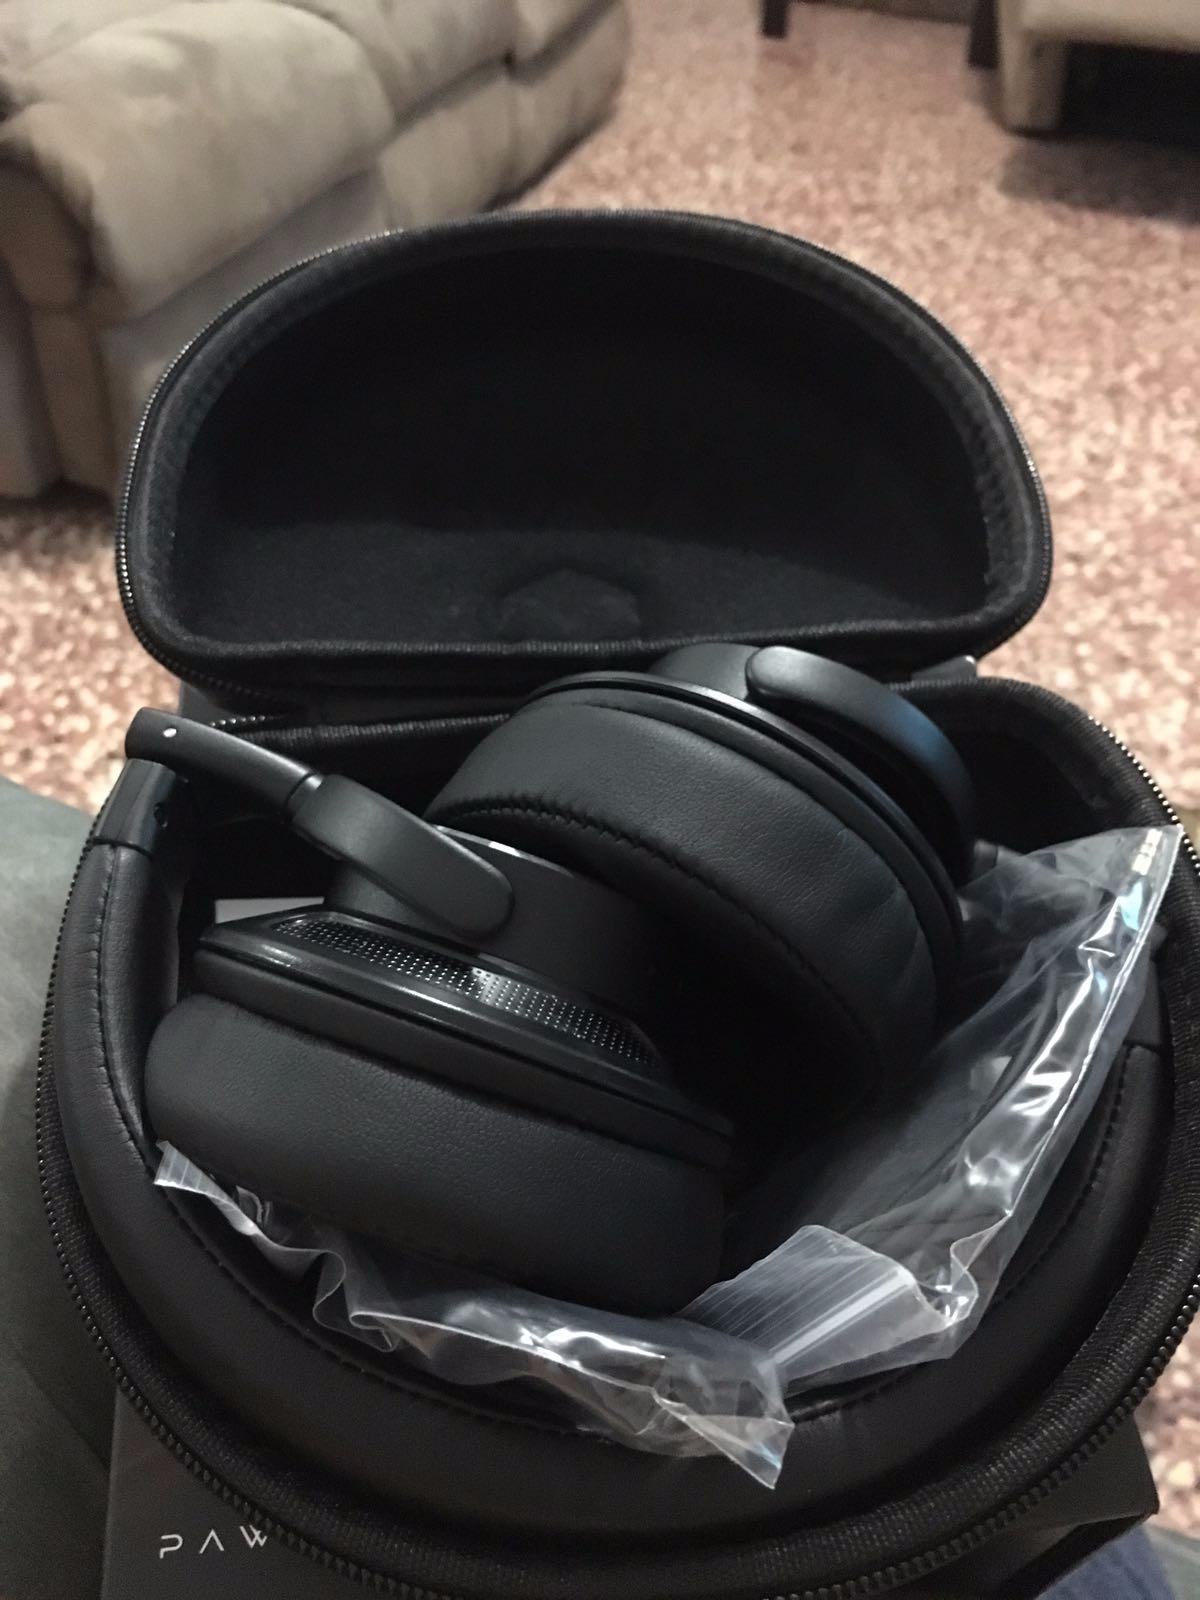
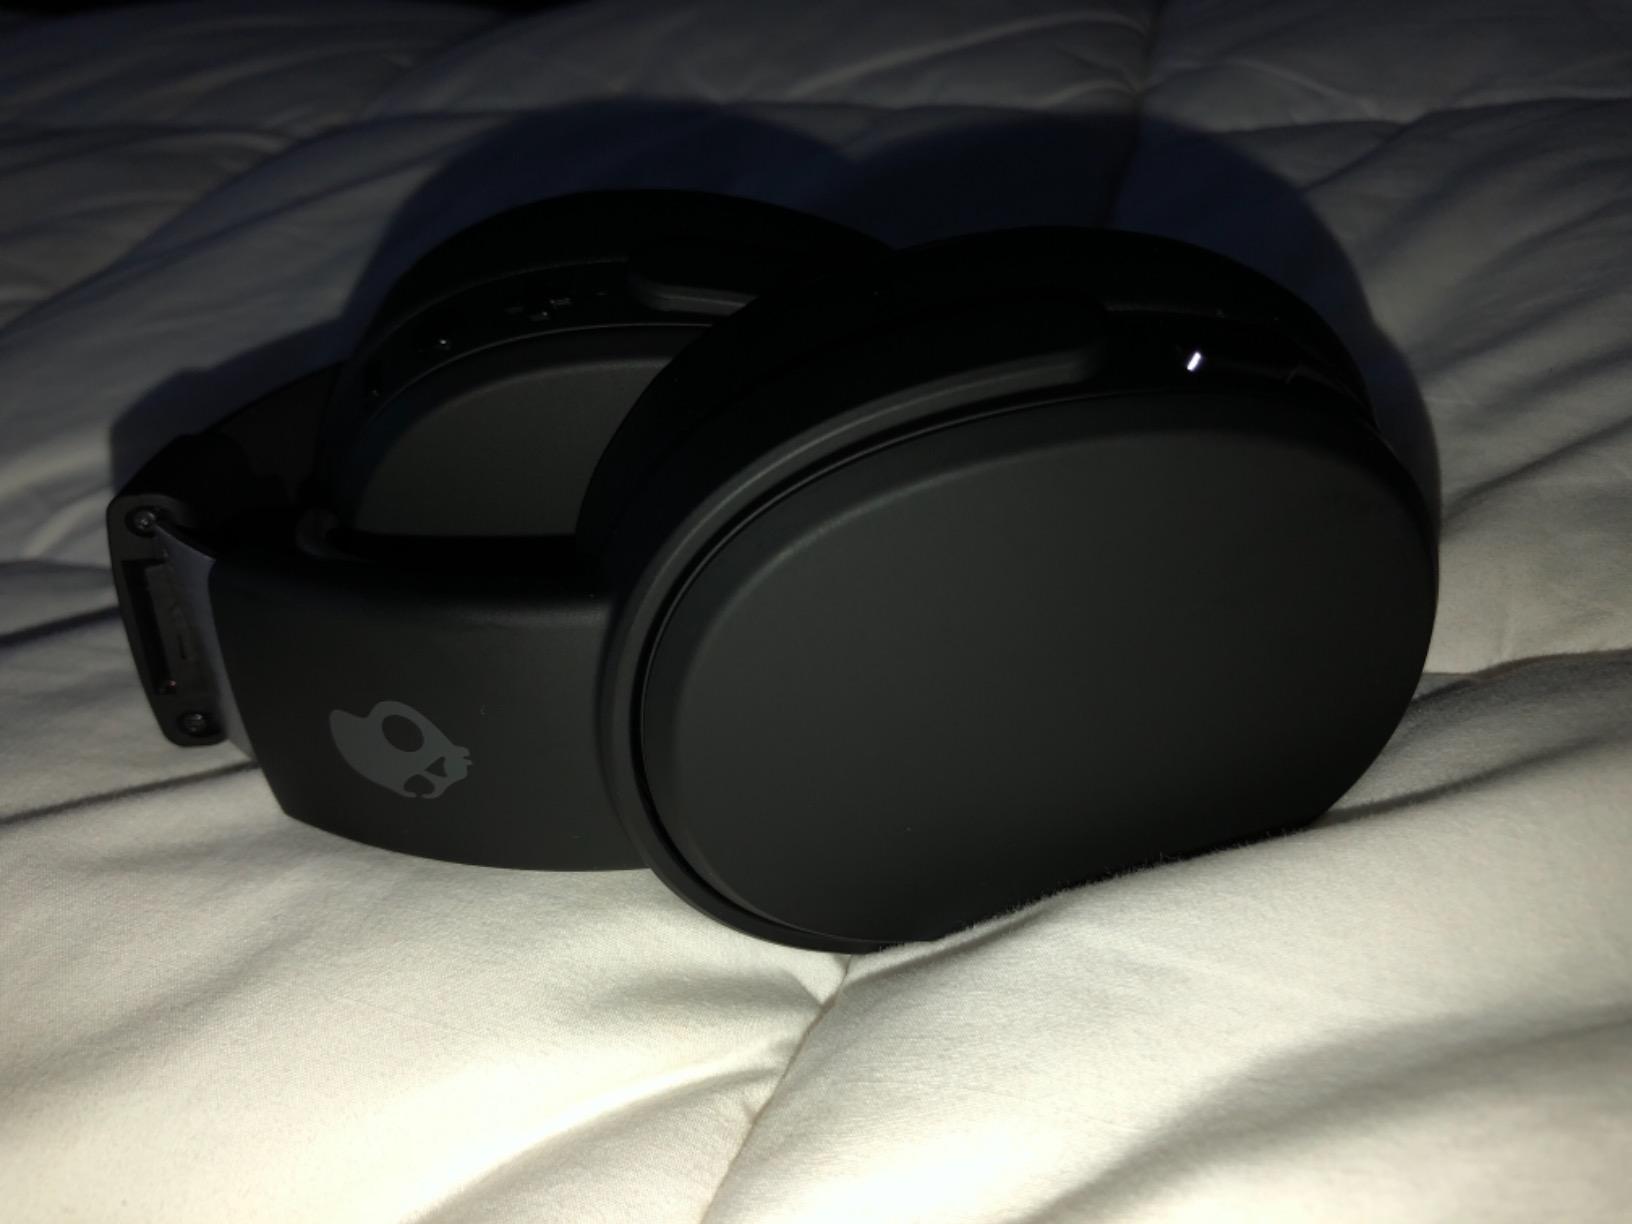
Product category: headphones
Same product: no